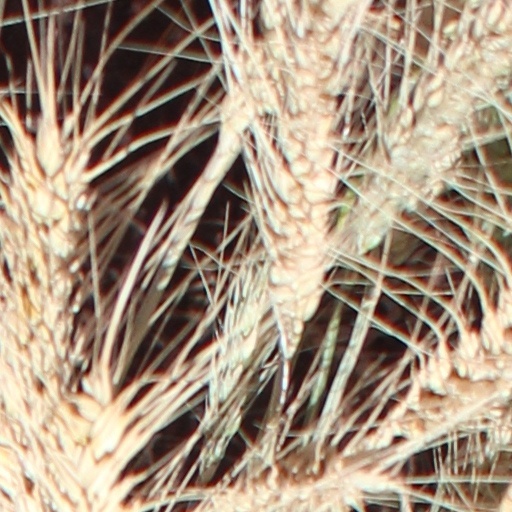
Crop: wheat